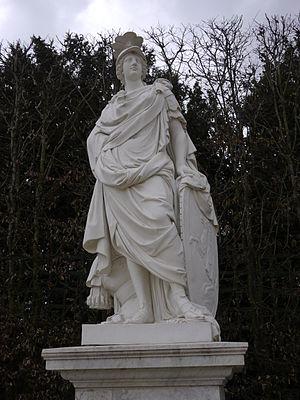
Cet article recense les œuvres d'art dans l'espace public dans le département des Yvelines, en France.